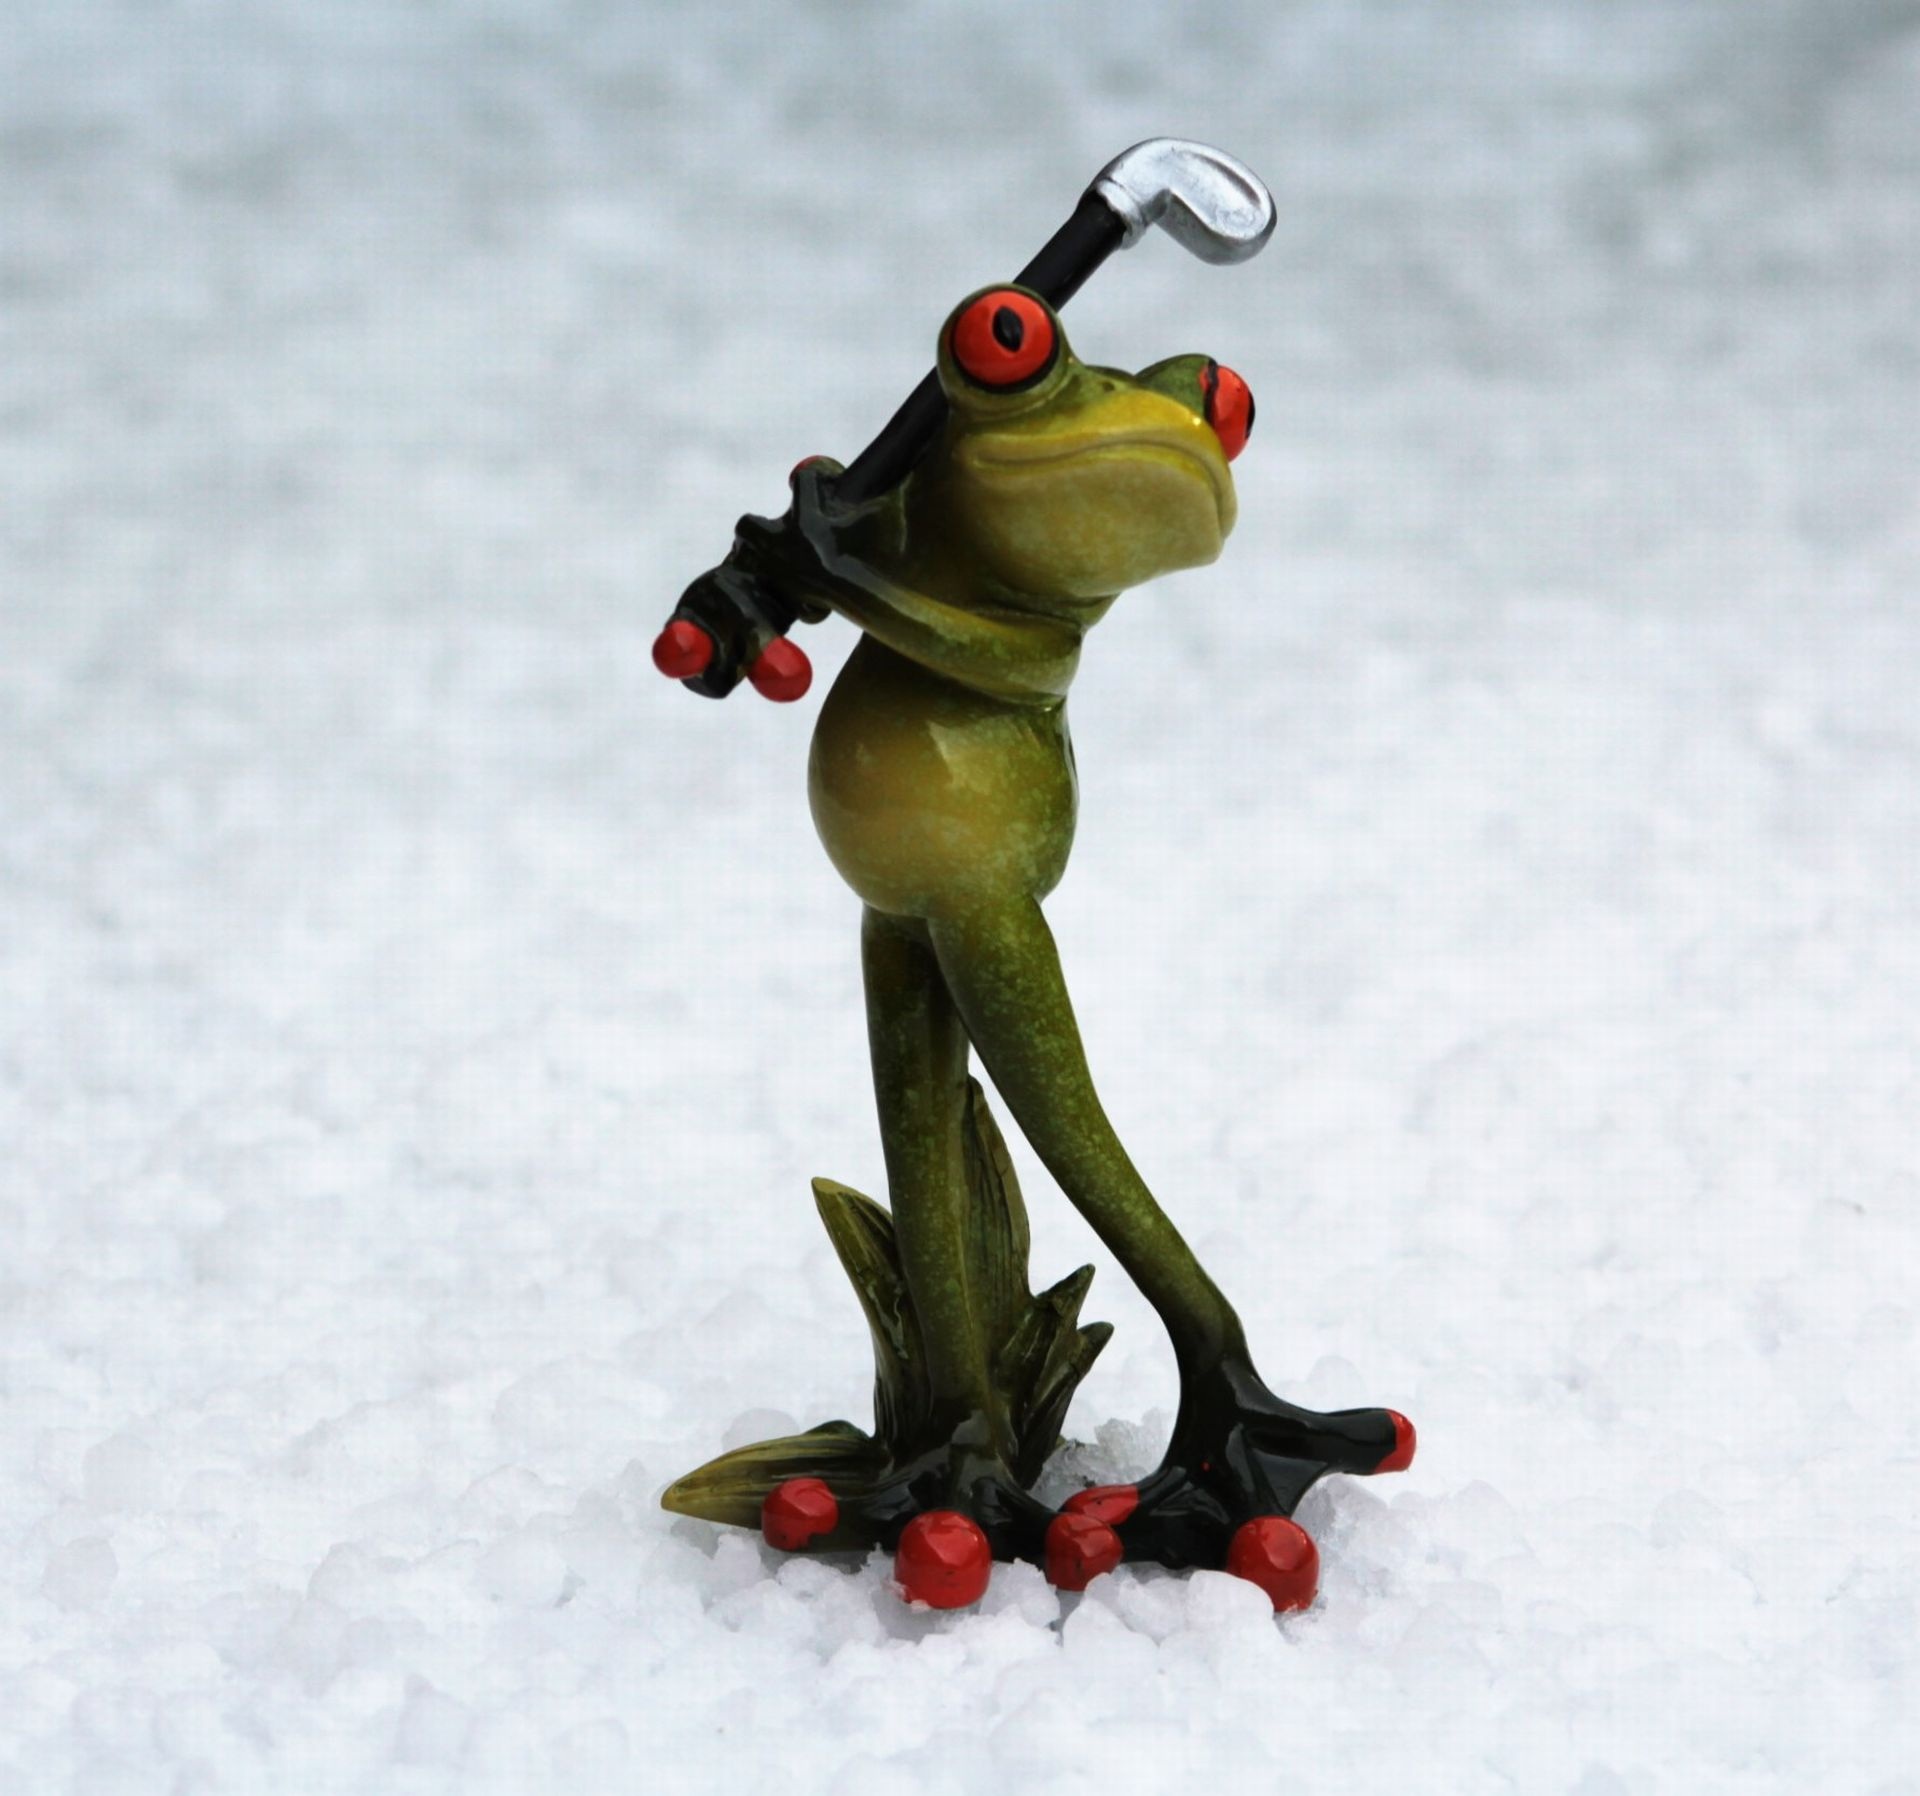
snow, cold, winter, sweet, cute, ice, decoration, red, frog, amphibian, toy, golf, miniature, sporty, figure, figurine, funny, figures, crystals, green frog, golf clubs